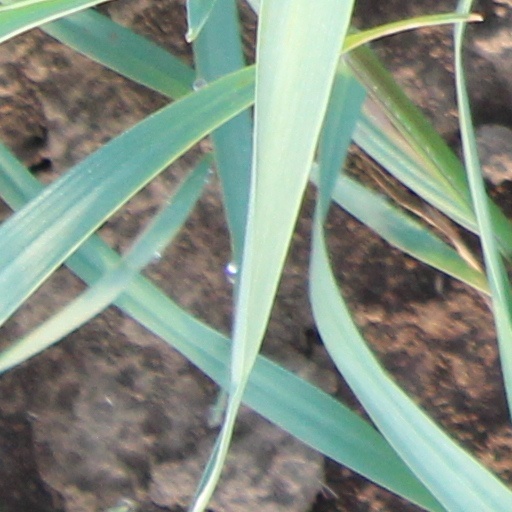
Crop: wheat